Penallt Viaduct

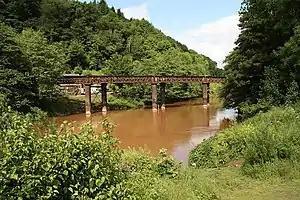
Penallt Viaduct, as seen from Lower Redbrook

Penallt Viaduct, also known as Redbrook Bridge, is a disused railway viaduct across the River Wye between England and Wales. It spans the river just south-east of Monmouth, between Penallt, in Monmouthshire, on the Welsh side, and Redbrook, in Gloucestershire, on the English side. It is located within the Wye Valley Area of Outstanding Natural Beauty (AONB). It formerly carried the Wye Valley Railway. The route opened on 1 November 1876.